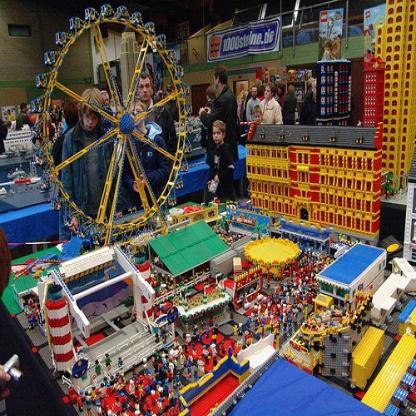
Scene: Indoor